Terry Belanger

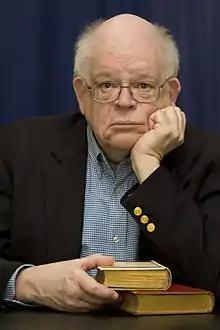
Terry Belanger (photograph by Adam Mastoon)

Terry Belanger is the founding director of Rare Book School (RBS), an institute concerned with education for the history of books and printing, and with rare books and special collections librarianship. He is University Professor Emeritus at the University of Virginia (UVa), where RBS has its home base. Between 1972 and 1992, he devised and ran a master's program for the training of rare book librarians and antiquarian booksellers at the Columbia University School of Library Service. He is a 2005 MacArthur Fellow.